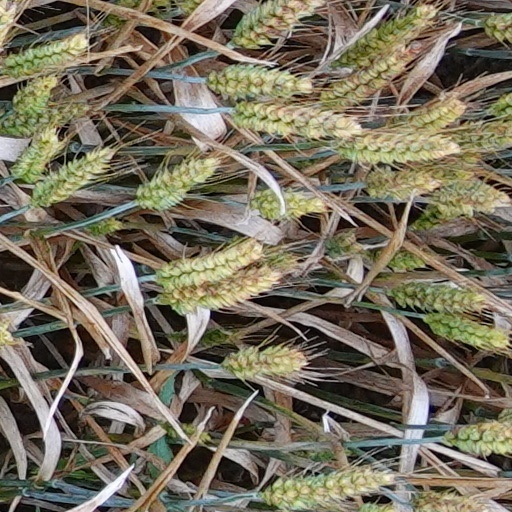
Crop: wheat